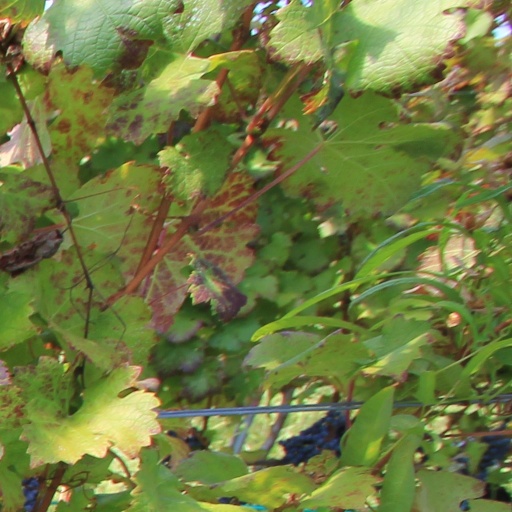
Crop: grape